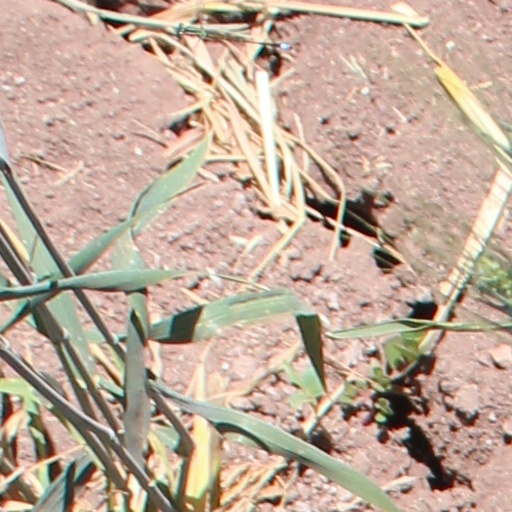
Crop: wheat